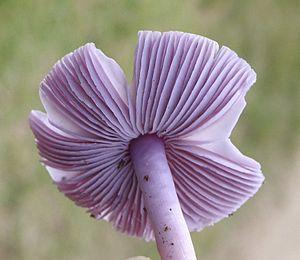
Les Hygrophoraceae constituent une famille de champignons basidiomycètes du Clade III Hygrophoroïde de l'ordre des Agaricales.